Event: Nepal Earthquake
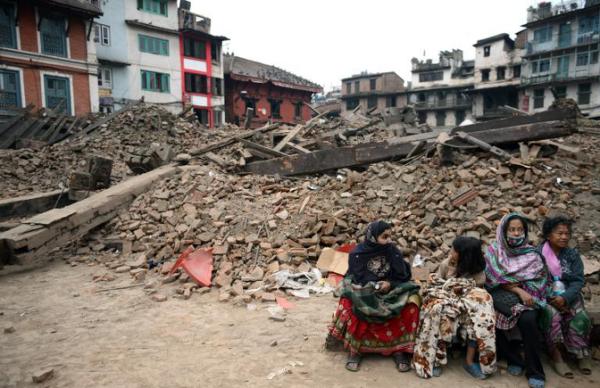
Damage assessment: damage